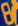
Number: 8